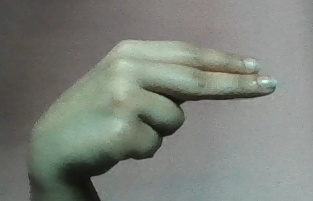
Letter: ain